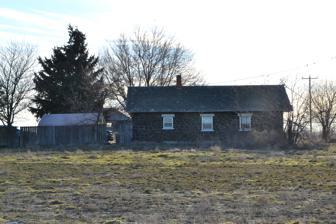
Building: Merritt Fry Farm
Country: United States of America
Year built: 1916
United States historic place Merritt Fry Farm U.S. National Register of Historic Places Show map of Idaho Show map of the United States Nearest city Jerome, Idaho Coordinates 42°41′58″N 114°36′51″W / 42.69944°N 114.61417°W / 42.69944; -114.61417 Area 2.5 acres (1.0 ha) Built 1916 Built by Pugh, H. T. MPS Lava Rock Structures in South Central Idaho TR NRHP reference No. 83002351 Added to NRHP September 8, 1983 The Merritt Fry Farm is a historic farm located west of Jerome, Idaho , United States. The farm includes three stone buildings: a house, a bunkhouse, and a barn. The house and bunkhouse were built by prominent Jerome stone mason H. T. Pugh and illustrate his ability to match stones, join them with mortar, and use concrete for decoration. Farmer Merritt Fry had the bunkhouse built in 1916; it served as his temporary home until he could build a more permanent house. While farmers frequently built temporary farmhouses, Fry's is unusual in that it uses stone rather than a less sturdy material. The barn followed the bunkhouse in 1926, and Fry's permanent farmhouse was completed in 1930. The farm was listed on the National Register of Historic Places on September 8, 1983. See also National Register of Historic Places portal List of National Historic Landmarks in Idaho National Register of Historic Places listings in Jerome County, Idaho References